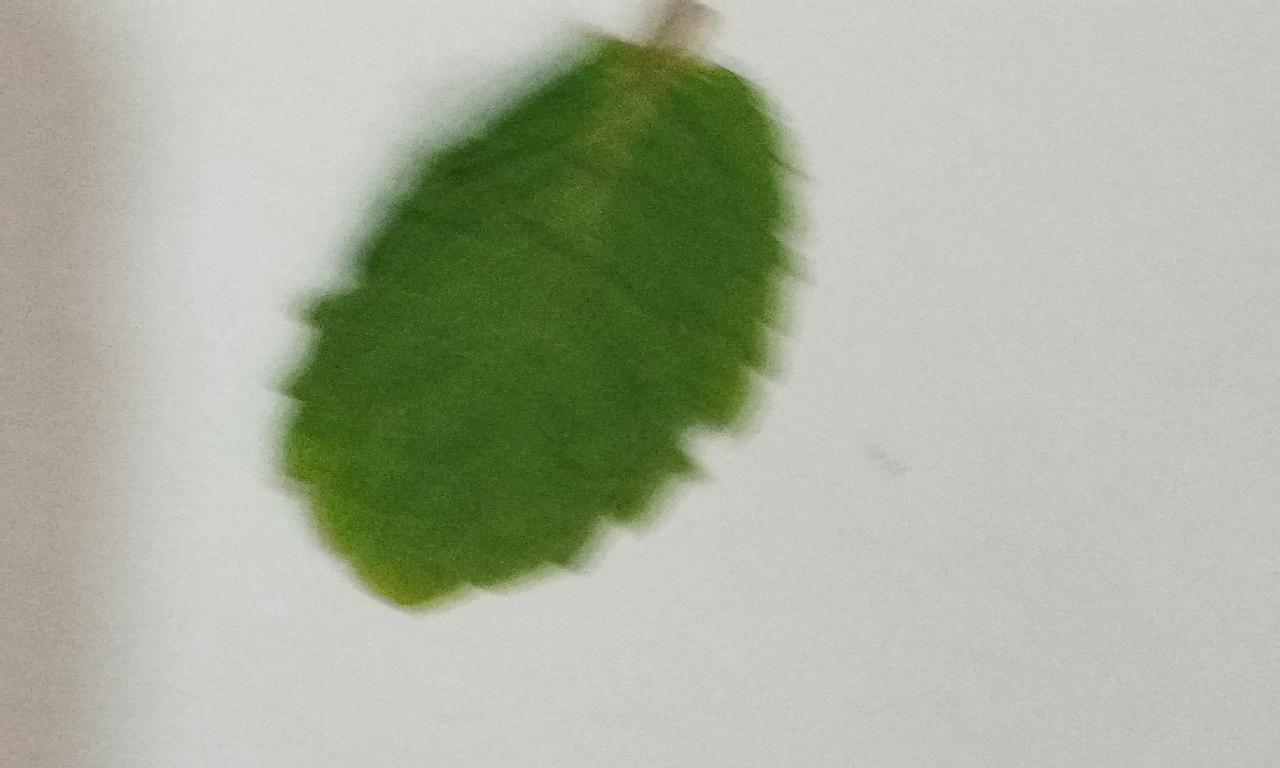
Label: Fresh